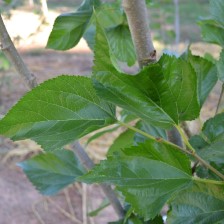
Variety: ChiangMaiBuriram60